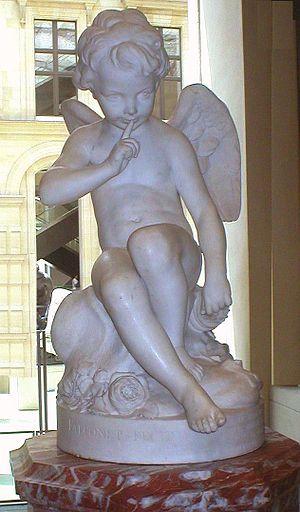
La folie Beaujon était un domaine de plaisance aménagé entre 1781 et 1783 pour le financier Nicolas Beaujon à Paris, sur un terrain d'une superficie de douze hectares environ, compris entre les actuelles avenue de Wagram, place Charles-de-Gaulle, avenue des Champs-Élysées, rue Washington et rue du Faubourg-Saint-Honoré.